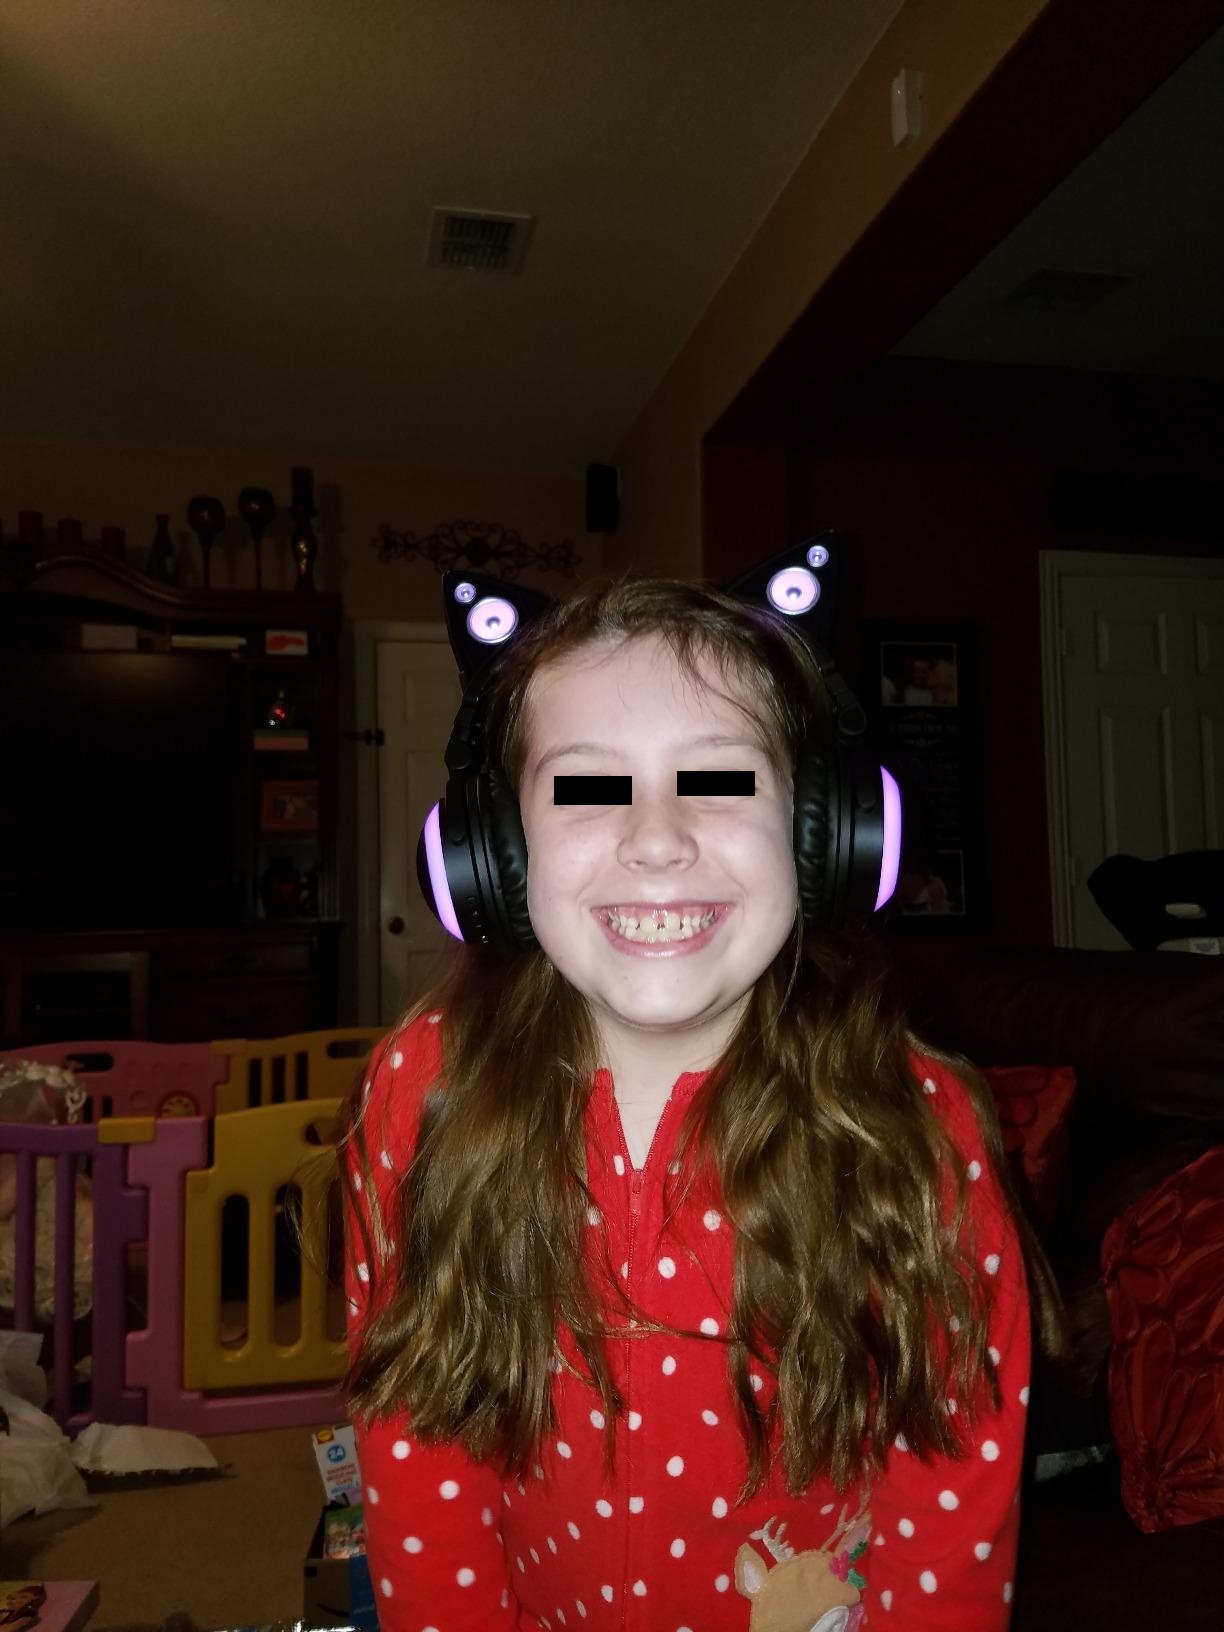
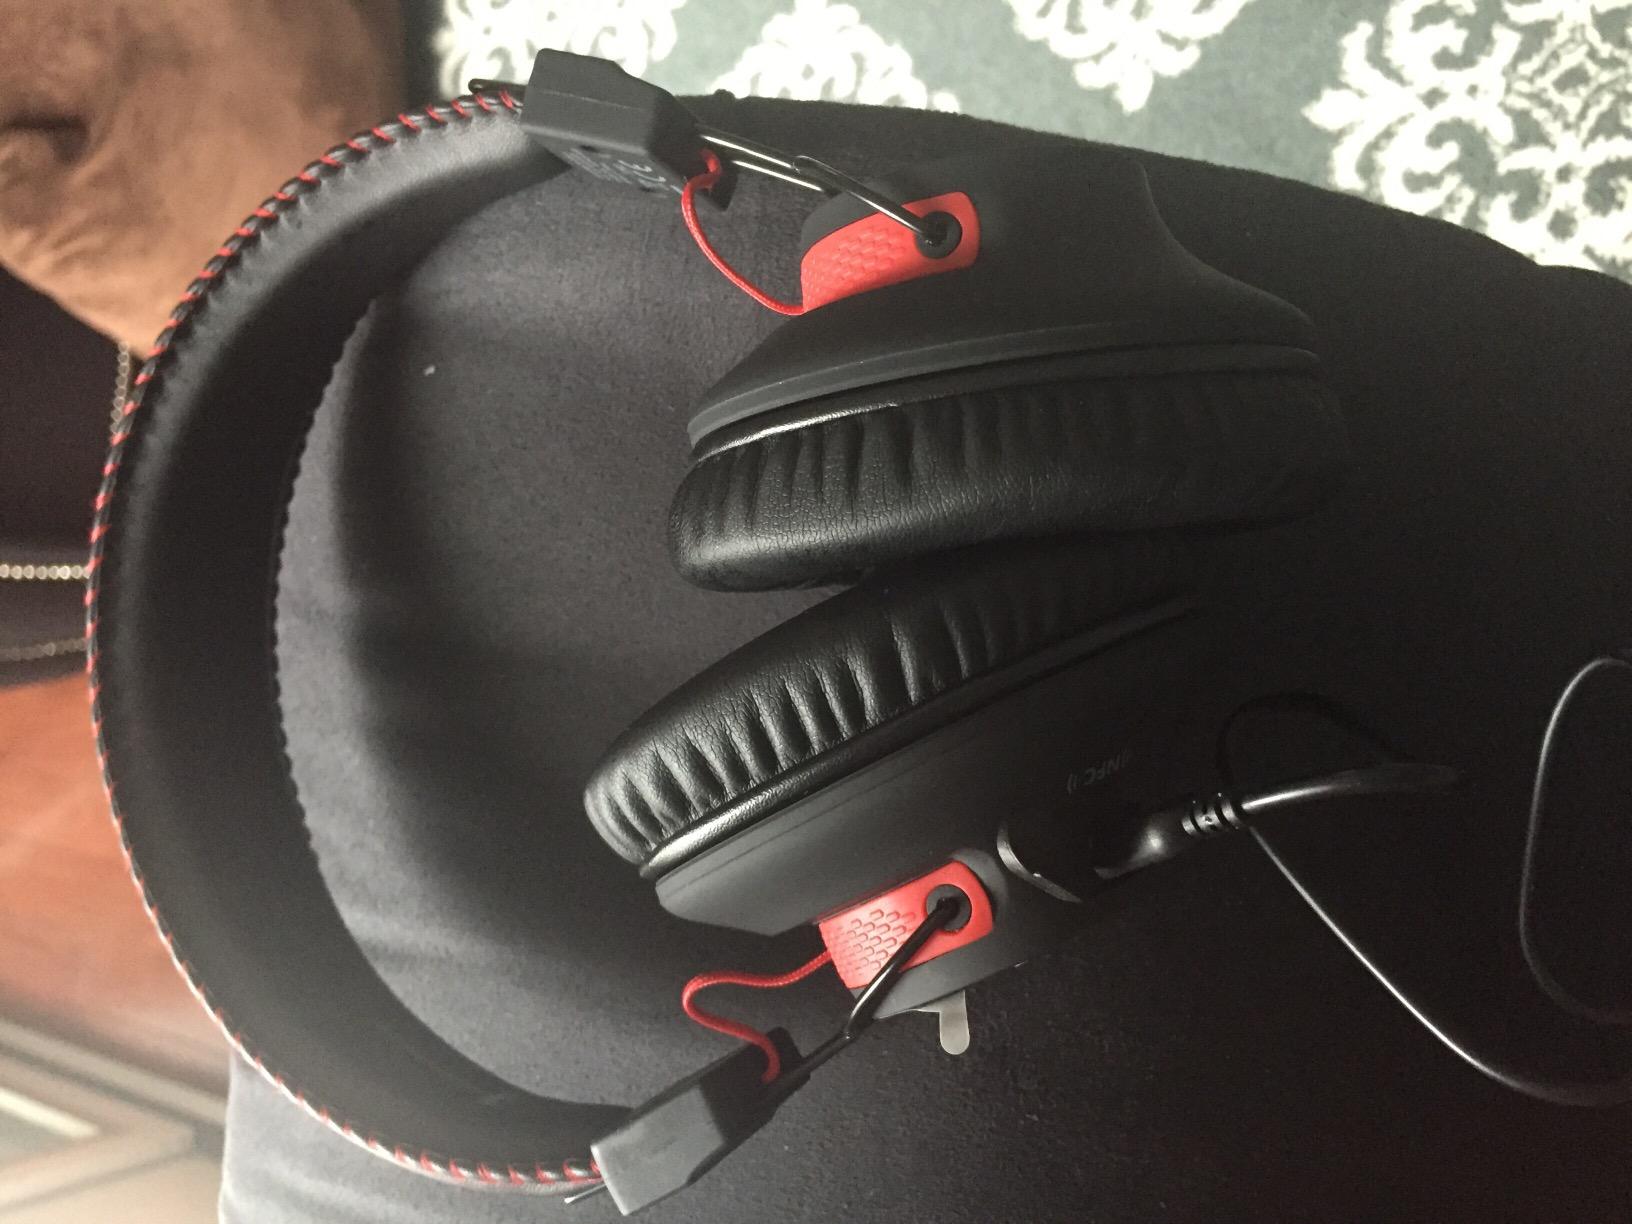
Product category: headphones
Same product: no